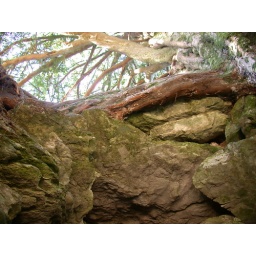
Yew tree over witch's kitchen